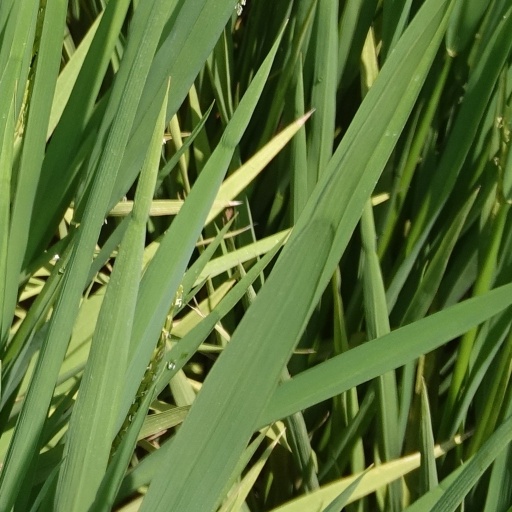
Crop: rice